Battle of Arawe

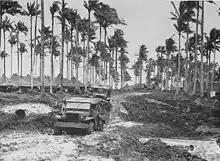
Two U.S. Army trucks moving through a camp area at Arawe

Although the U.S. ground troops faced no opposition in the days immediately after the landing, naval convoys carrying reinforcements to the Arawe area were repeatedly attacked. The second supply echelon came under continuous air attack on 16 December, resulting in the loss of as well as damage to , and four LCTs. About 42 men on board these ships were killed or seriously wounded. Another reinforcement convoy was attacked three times by dive bombers on 21 December as it unloaded at Arawe. Overall, at least 150 Japanese aircraft attacked Arawe that day. Further air attacks took place on 26, 27 and 31 December. However, the Allied air forces were able to mount a successful defense of the Arawe area as the coastwatcher parties in New Britain provided 30 to 60 minutes warning of most incoming raids. Between 15 and 31 December, at least 24 Japanese bombers and 32 fighters were shot down near Arawe. During the same time period, Allied air units also raided airfields at Rabaul and Madang in New Guinea which were believed to be the bases of the aircraft which had attacked Arawe. In aerial combat over Rabaul on 17, 19, and 23 December, 14 Zeros were shot down by Allied aircraft. The process of unloading ships at Arawe was hampered by air attacks and congestion on House Fireman Beach. The beach party contributed to these delays as it was inexperienced and too small. The resultant problems with unloading LCTs caused some to leave the area before discharging all their cargo.